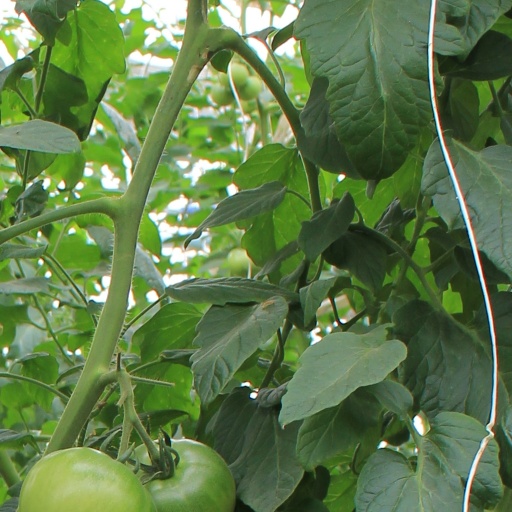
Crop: tomato